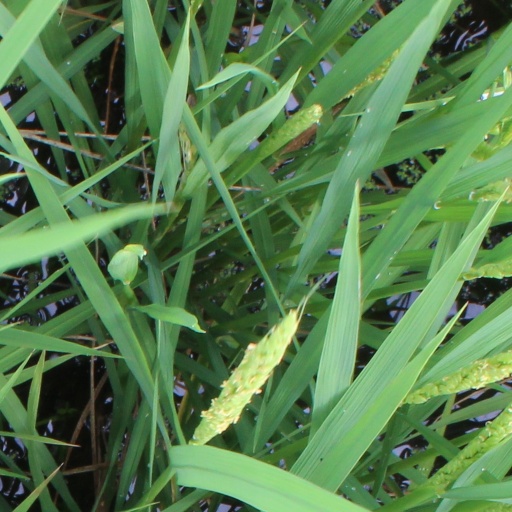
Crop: rice